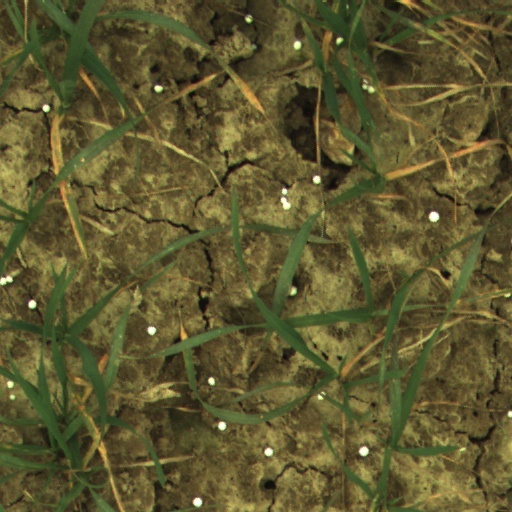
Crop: wheat